SS Asbury Park

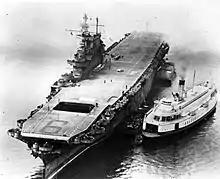
The aircraft carrier USS "Enterprise" unloading her sailors onto the "City of Sacramento" at the Puget Sound Navy Yard in June 1945. This was right after the aircraft carrier was nearly destroyed by a kamikaze encounter a month earlier off Okinawa.

To meet the rising demand for ferry capacity on the Seattle-Bremerton route, the vessel was purchased by Puget Sound Navigation Company (PSN) in 1941, but was not brought north to Puget Sound until May 1944. The delay had been caused by the Navy's having requisitioned the ship to transport workers to and from navy shipyards.